IBM Blue Gene

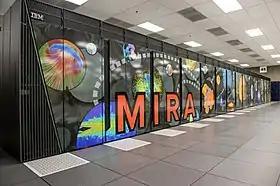
The IBM Blue Gene/Q installation "Mira" at the Argonne National Laboratory, near Chicago, Illinois

The third design in the Blue Gene series, Blue Gene/Q, significantly expanded and enhanced on the Blue Gene/L and /P architectures.